Jean-Claude Mabinda

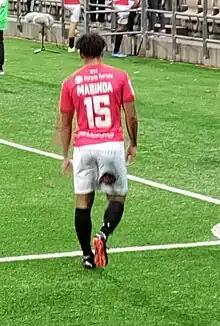
Mabinda with HIFK in 2021

Jean-Claude Mabinda (born 22 May 2000) is a Finnish professional football player who plays as a right-back for Ykkösliiga club JäPS. Born in Finland, Mabinda also has a Congolese citizenship.